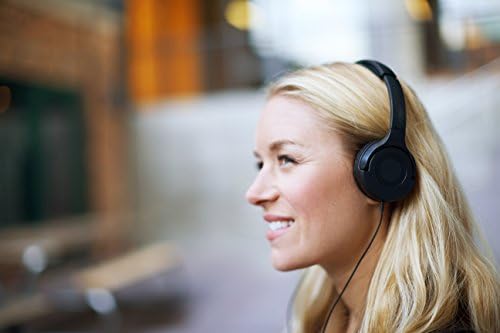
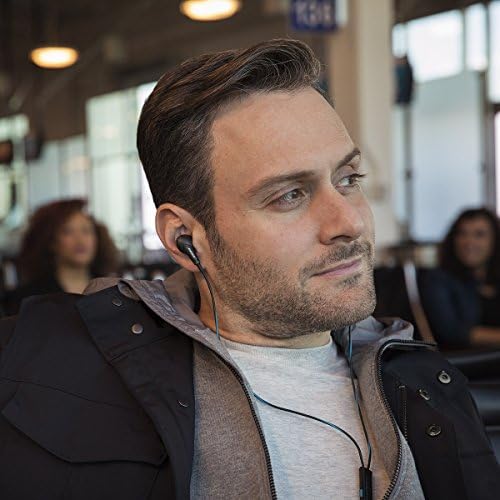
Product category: headphones
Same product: no